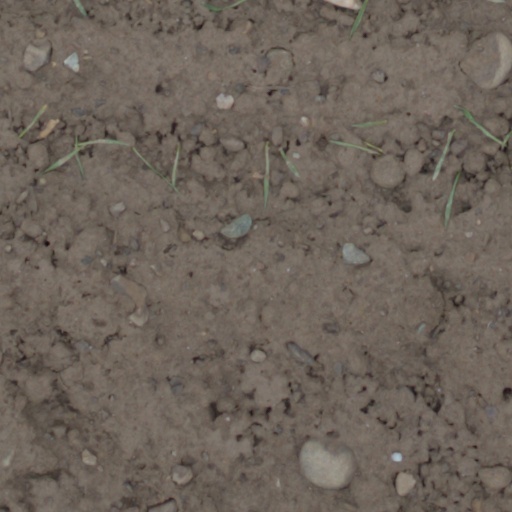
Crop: wheat